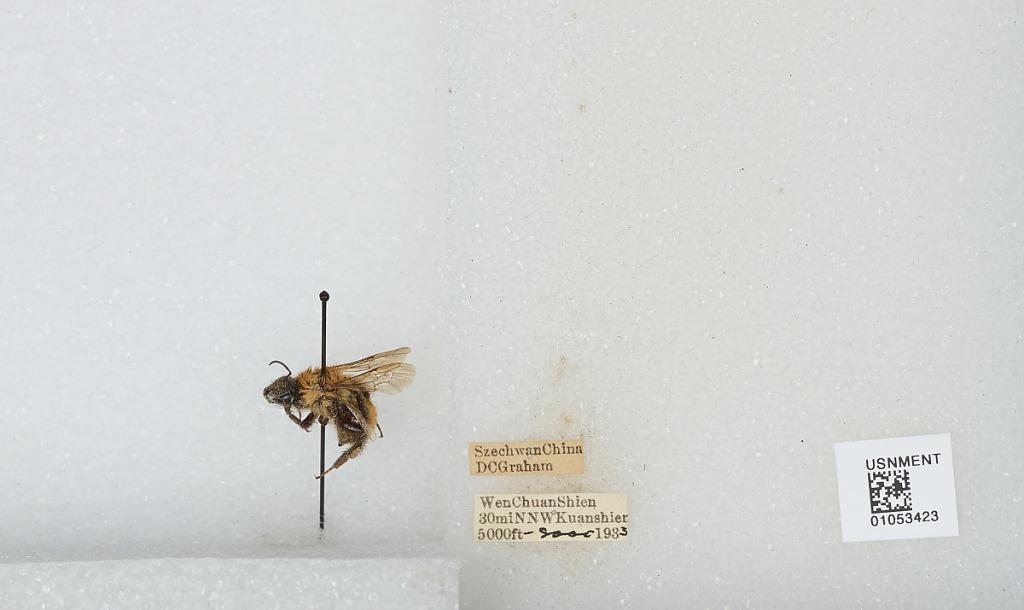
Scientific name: Bombus sp.
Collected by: D. Graham
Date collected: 1933--
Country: China
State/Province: Sichuan
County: Wenchuan Xian
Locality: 30 mi NNW Kuanshien